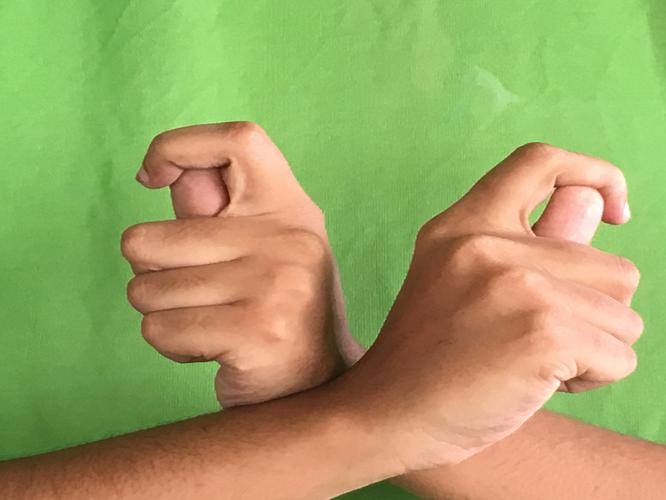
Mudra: Berunda
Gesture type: double_hand